Arcadia Bluffs Golf Course

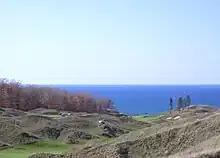
View from the clubhouse of the 10th and 11th holes overlooking Lake Michigan.

In 2018, golf architects Dana Fry and Jason Straka built the club's second course, the South Course, taking inspirations in their design from Charles Blair Macdonald and Seth Raynor.